Christianity in Turkey

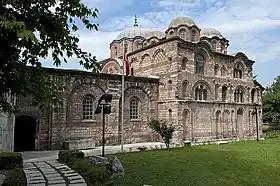
Pammakaristos Church, also known as the Church of Theotokos Pammakaristos (Greek: Θεοτόκος ἡ Παμμακάριστος, "All-Blessed Mother of God"), is one of the most famous Greek Orthodox Byzantine churches in Istanbul

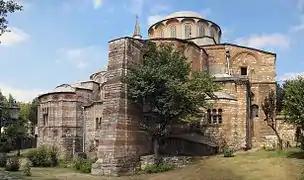
Chora Church medieval Byzantine Greek Orthodox church preserved as the Chora Museum in the Edirnekapı neighborhood of Istanbul

During the tumultuous period of the First World War, up to 3 million indigenous Christians are alleged to have been killed. Prior to this time, the Christian population stood at around 20% -25% of the total. According to professor Martin van Bruinessen, relations between Christians and Kurdish and other Muslim peoples were often bitter and during World War I "Christians of Tur Abdin (in Turkey) for instance have been subjected to brutal treatment by Kurdish tribes, who took their land and even their daughters".